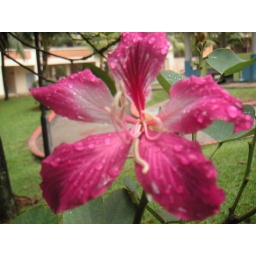
the flower of this tree at eye level near my house, what a blessing! x: a hybrid